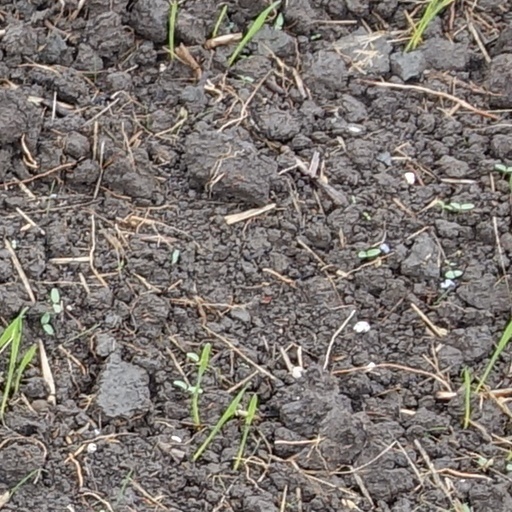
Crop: wheat